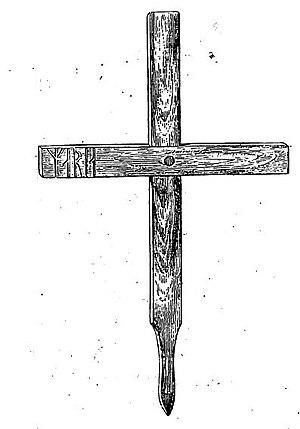
Croix en bois retrouvée à Herjolfsnes et portant une inscription runique signifiant Maria.
Herjolfsnæs, également connu sous les toponymes d'Herjólfsnes, d'Ikigaat, d'Ikigait et d'Østproven, est une ancienne colonie nordique du Groenland ayant fait partie de l'Établissement de l'Est. Le site est localisé à environ 50 km en axe nord-ouest du Cap Farvel. La colonie viking a été fondée par le chef viking Herjólfr Bárðarson vers la fin du Xᵉ siècle. Elle aurait été occupée et utilisée sur près de 500 ans. Le sort de ses habitants, comme celui de l'ensemble des autres Groenlandais nordiques, demeure inconnu et non-déterminé. Le port d'Herjolfsnæs, connu sous le nom de Sandhavn, était, durant son utilisation, la principale structure portuaire de l'établissement de l'Est.